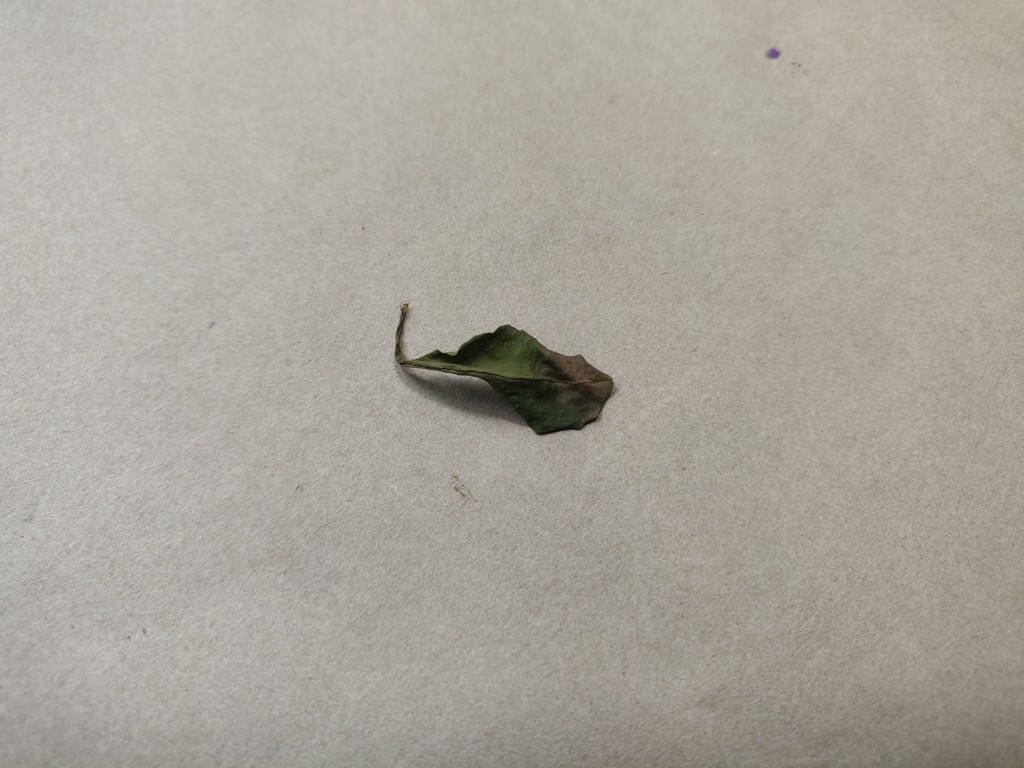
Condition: Dried
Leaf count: single
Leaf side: unknown